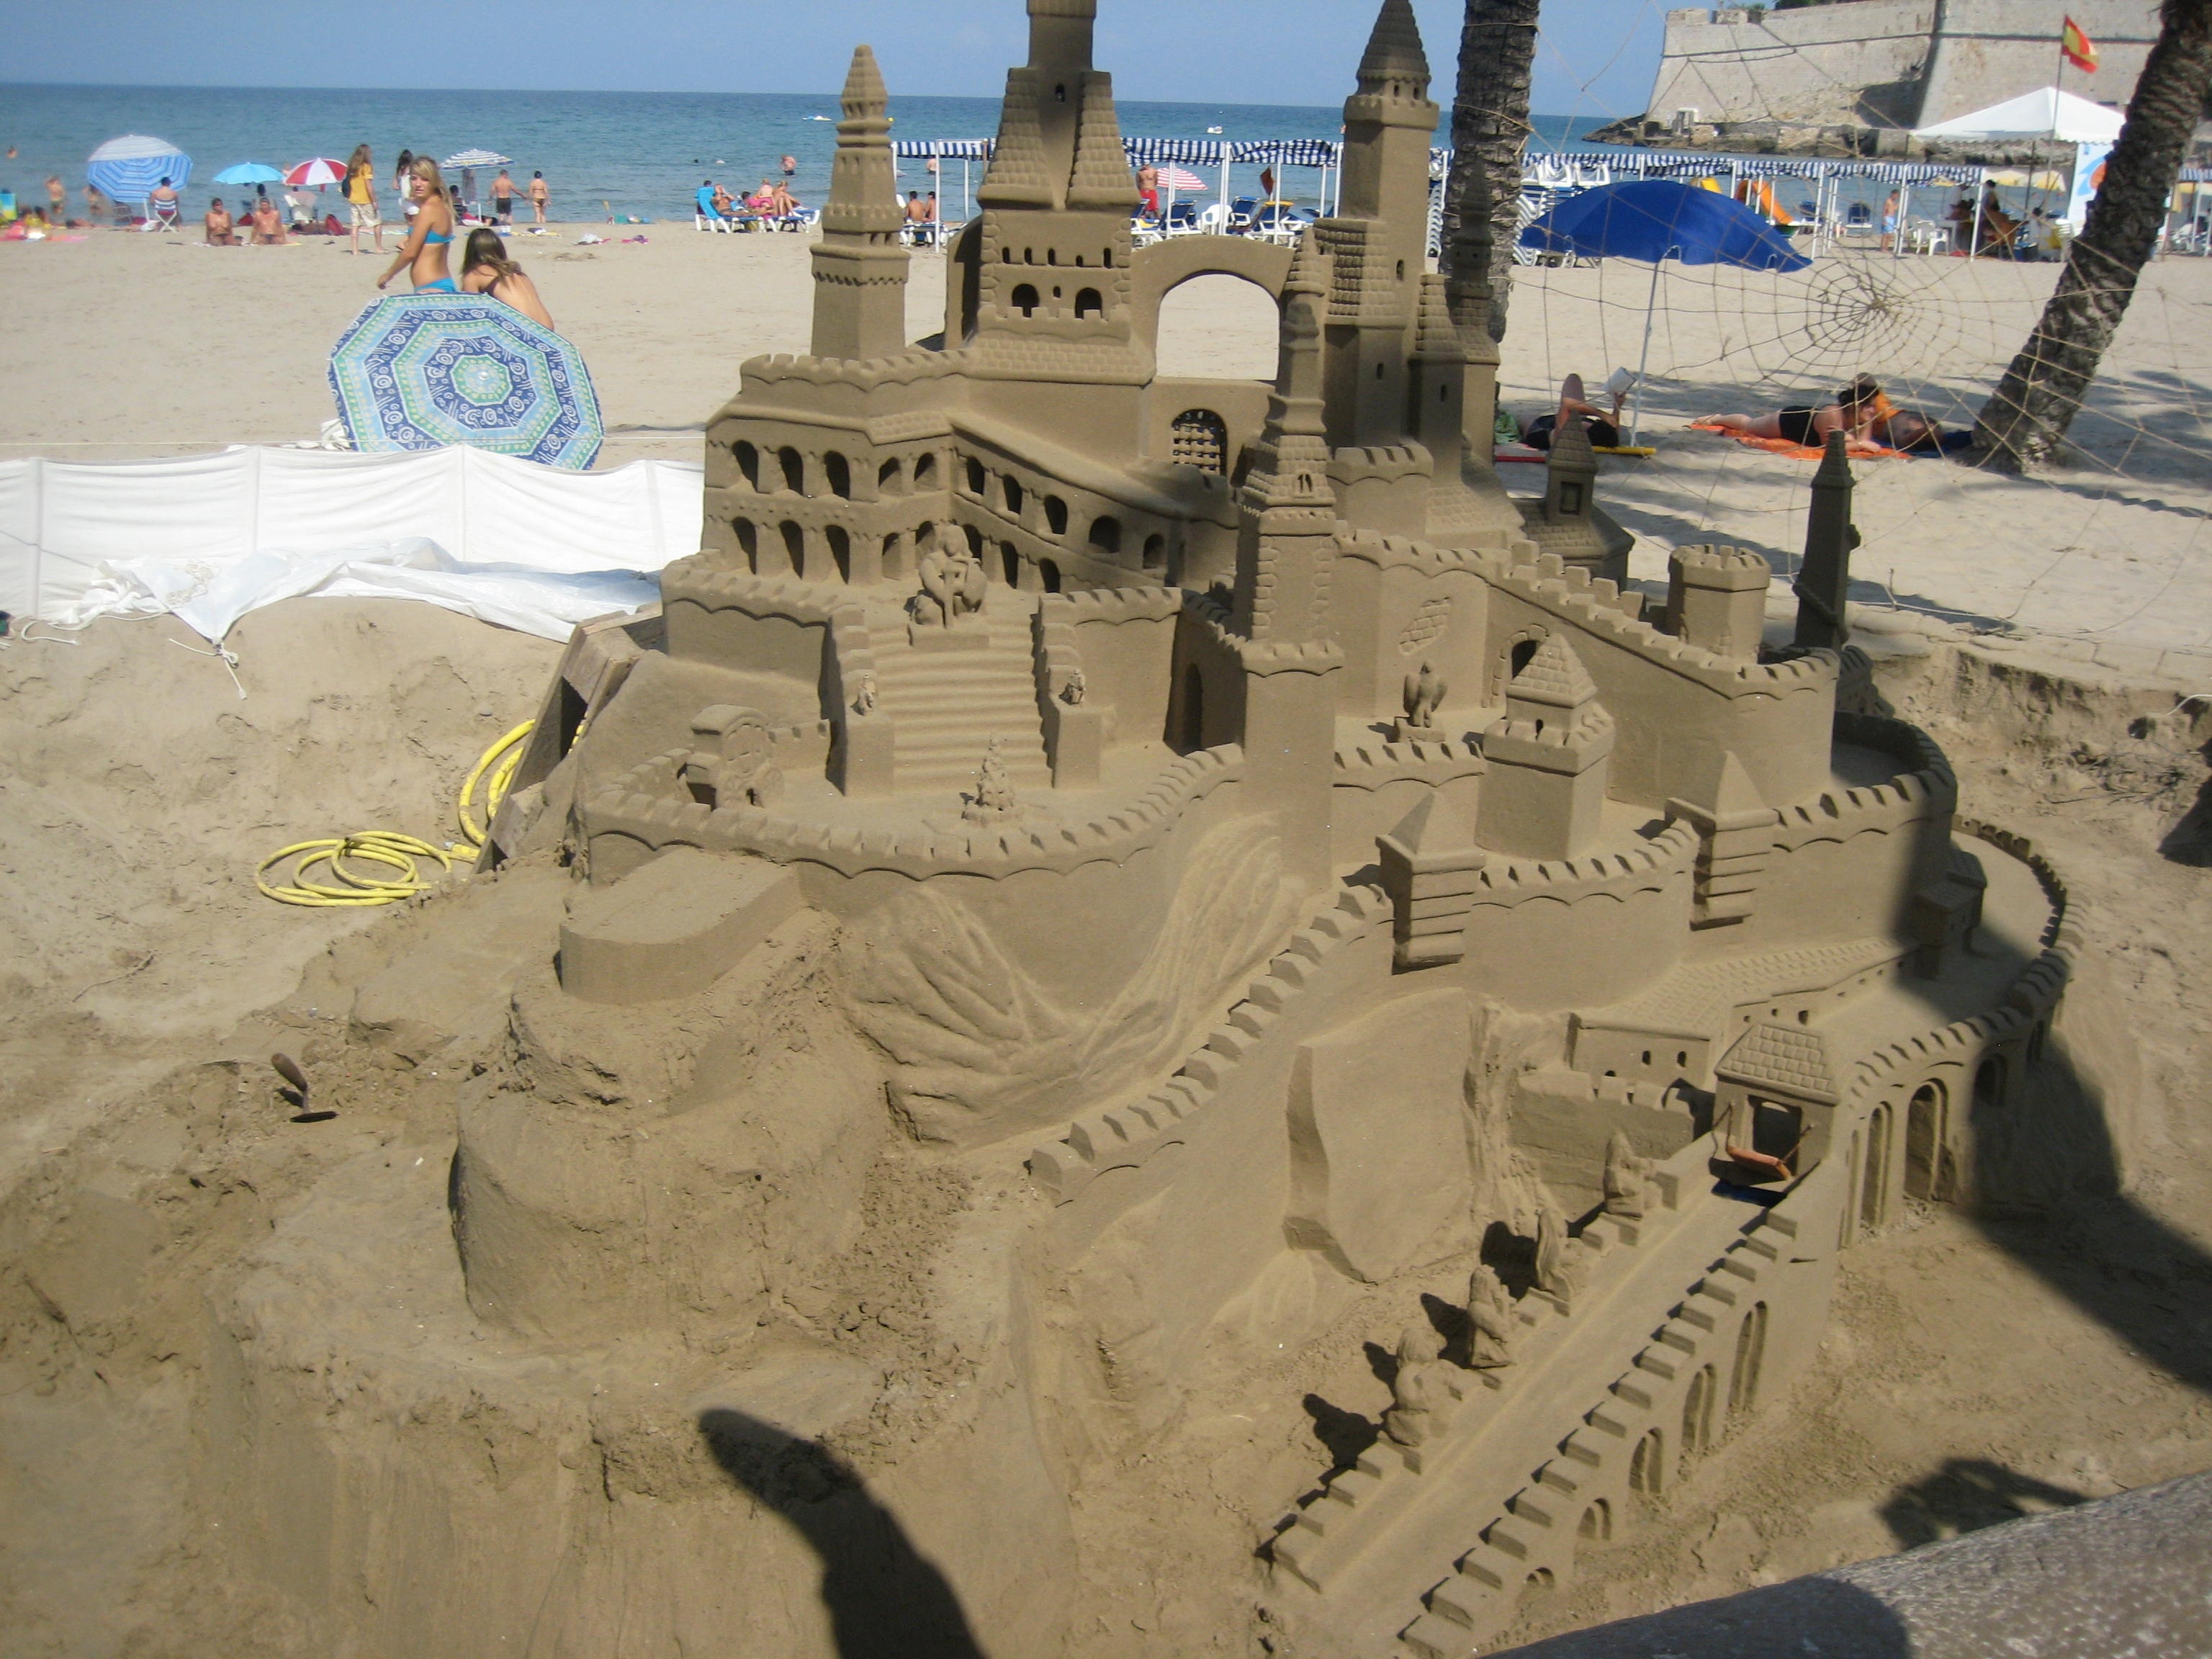
beach, sand, sun, military, army, vehicle, castle, material